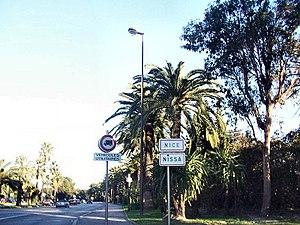
Édouard Corniglion-Molinier, né le 23 janvier 1898 à Nice et mort le 9 mai 1963 à Paris, est un pilote de chasse, général de division de l'armée de l'air française et une personnalité politique des IVᵉ et Vᵉ Républiques.